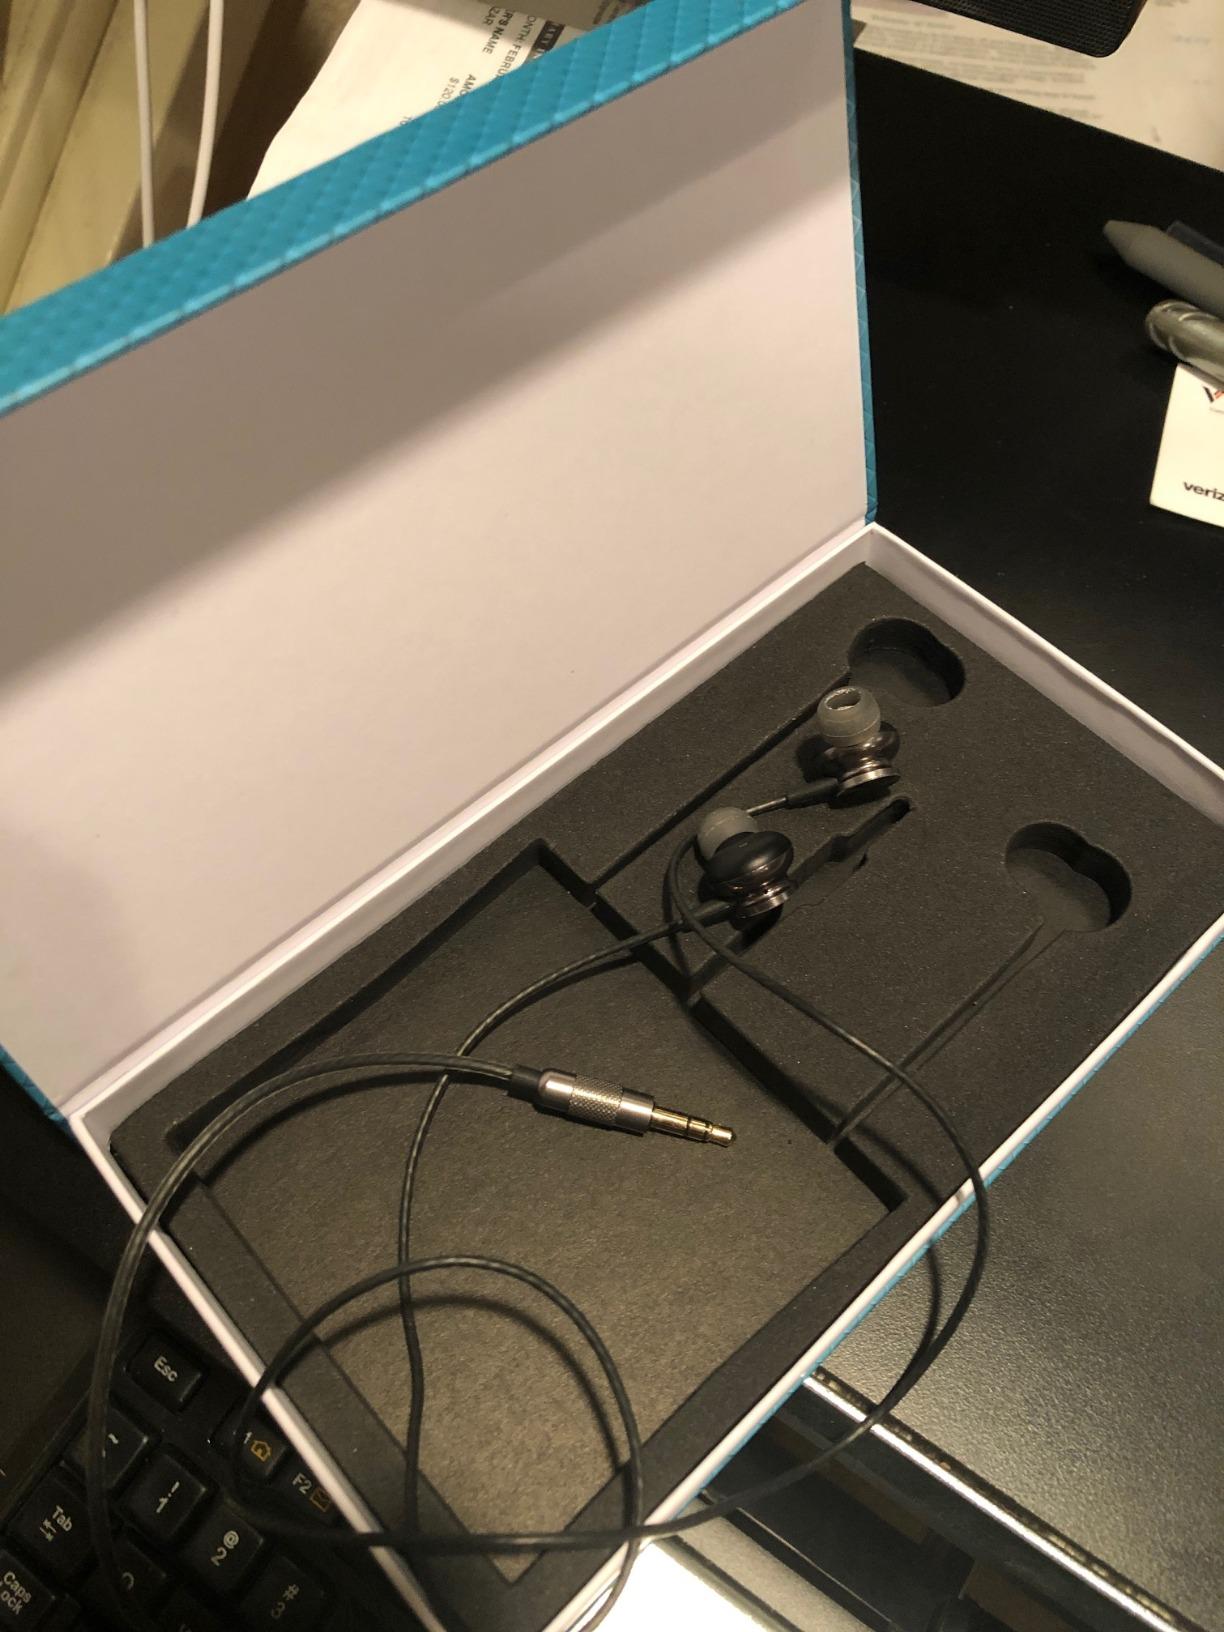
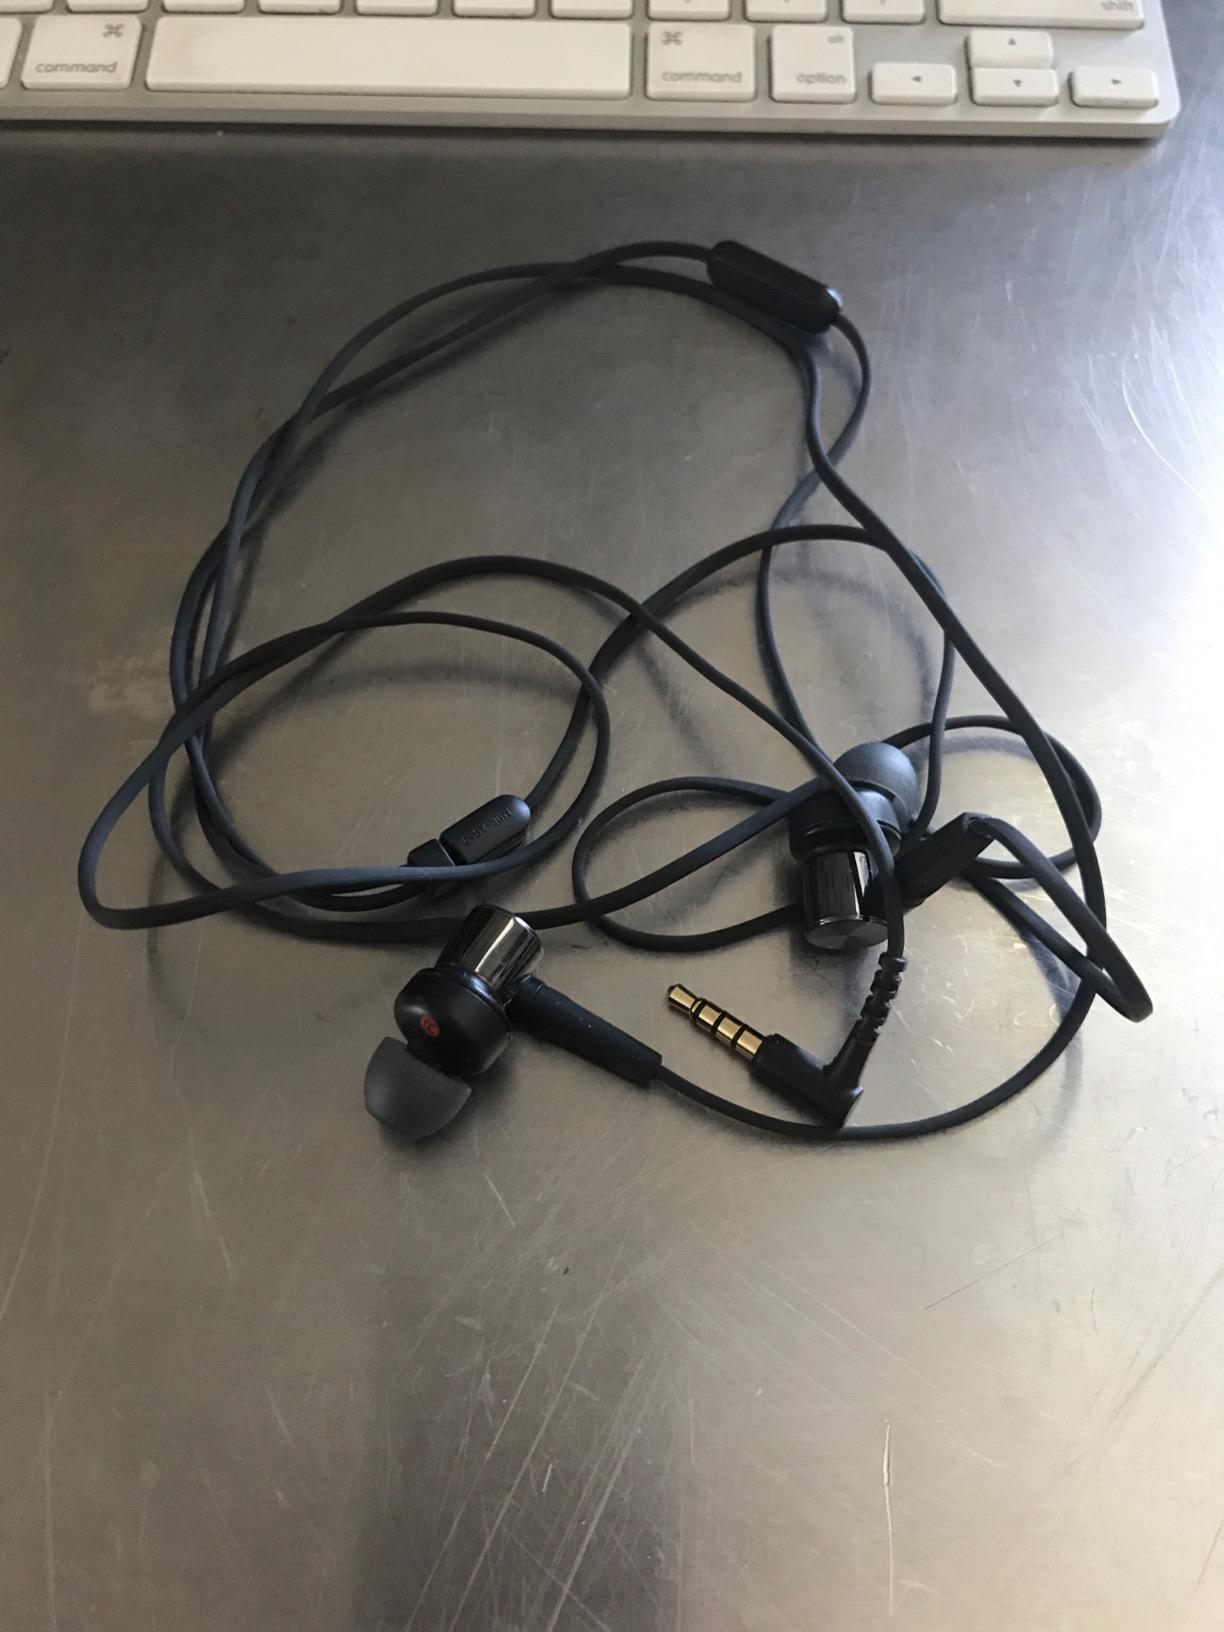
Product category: headphones
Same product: no